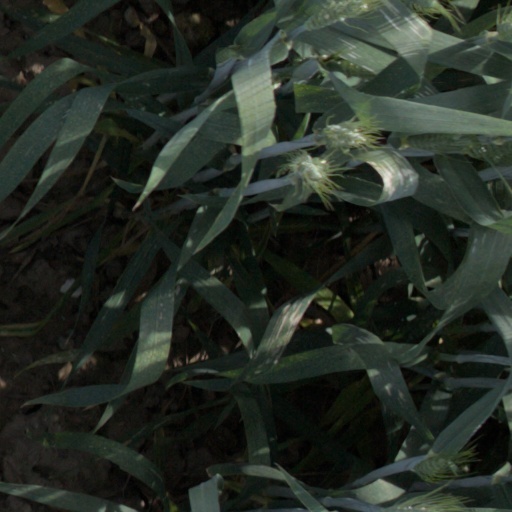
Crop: wheat